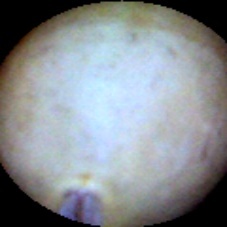
Label: Intact